Cyrtophora exanthematica

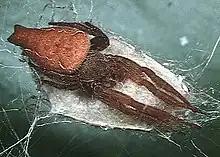
Female "Cyrtophora exanthematica" guarding her egg sac

Double-tailed tent spiders usually build their webs in branches of trees or shrubs, using surrounding leaves and twigs as a framework. The webs are composed of two distinct parts. The upper section is an irregular dense mass of random supporting webs (known as a 'tangle web'). It serves to discourage prey from entering from the top of the web complex. At the bottom is a horizontally-oriented, exceptionally finely-meshed web (the 'orb web') about in diameter. Like those of other tent-web spiders, this web is somewhat tent-like. Unlike the others, however, the orb webs of double-tailed tent spiders are often shaped more like a pan or a bowl. No part of the web is sticky, unlike the webs of other orb-weavers.